Trial of the Nine Trey Gangsters

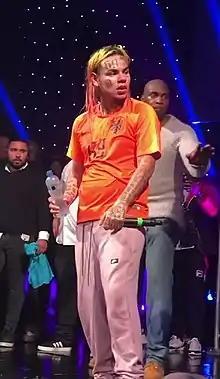
6ix9ine (pictured) was arrested in the week leading up to the scheduled release of his debut album "Dummy Boy".

In October 2018, Hernandez was sentenced to two years' probation and 1,000 hours of community service after pleading guilty to federal racketeering and firearms charges. To celebrate receiving probation instead of a jail sentence, Hernandez went to go have dinner with a music executive in New York City. His entourage was not allowed in by security, and this led to a fight that ended with one person being shot. Two members of Hernandez's entourage were charged with gang assault. Hernandez's manager Jordan later turned himself in on November 7, 2018, in relation to the fight and was also charged with gang assault.